Henry Porter (journalist)

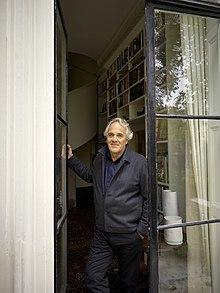

Henry Porter (born 1953) is an English author and journalist. He is a writer of award-winning thrillers and was, until 2014, a regular columnist for "The Observer", focusing on civil liberties and the threat to democracy. He is also an activist, chairing the Joint Media Unit of the People’s Vote campaign (until 2019) and The Convention, which stages large scale political conferences. Until 2018, he was the British editor of "Vanity Fair", a position he held for 25 years. He has written ten novels, including a children’s book. The third part of a quartet of thrillers, "The Old Enemy", was published in April 2021.